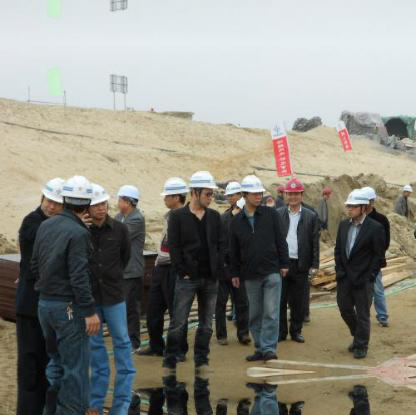
Objects in the image:
label: helmet
label: helmet
label: helmet
label: helmet
label: helmet
label: helmet
label: helmet
label: helmet
label: helmet
label: helmet
label: helmet
label: helmet
label: helmet